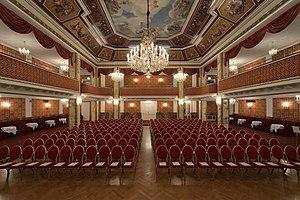
Salle de bal du Parkhotel Schönbrunn, Hietzinger Hauptstraße 10-14, 13e district de Vienne